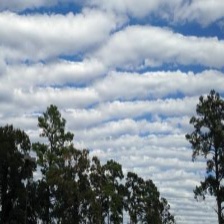
Cloud type: Stratocumulus